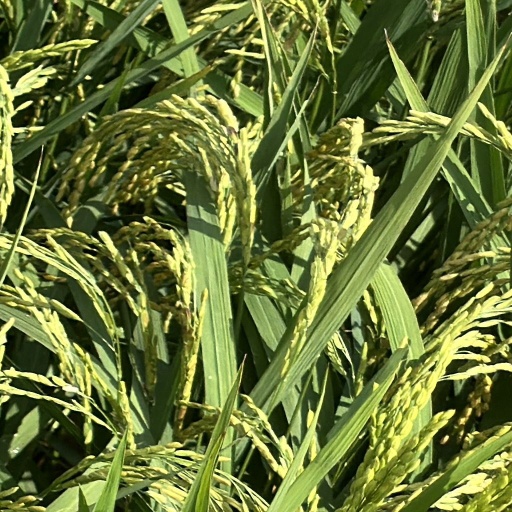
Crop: rice